Puff Kuo

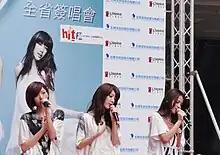
Dream Girls' Puff Kuo (left) during their autograph session on 14 May 2011

After Kuo's group Dream Girls signed on March 23, 2011 with Linfair Records, they debuted on April 8 with the release of their EP "Dream Girls" (美夢當前). The group's second album, titled "Girl's Talk," debuted on 7 December 2012.